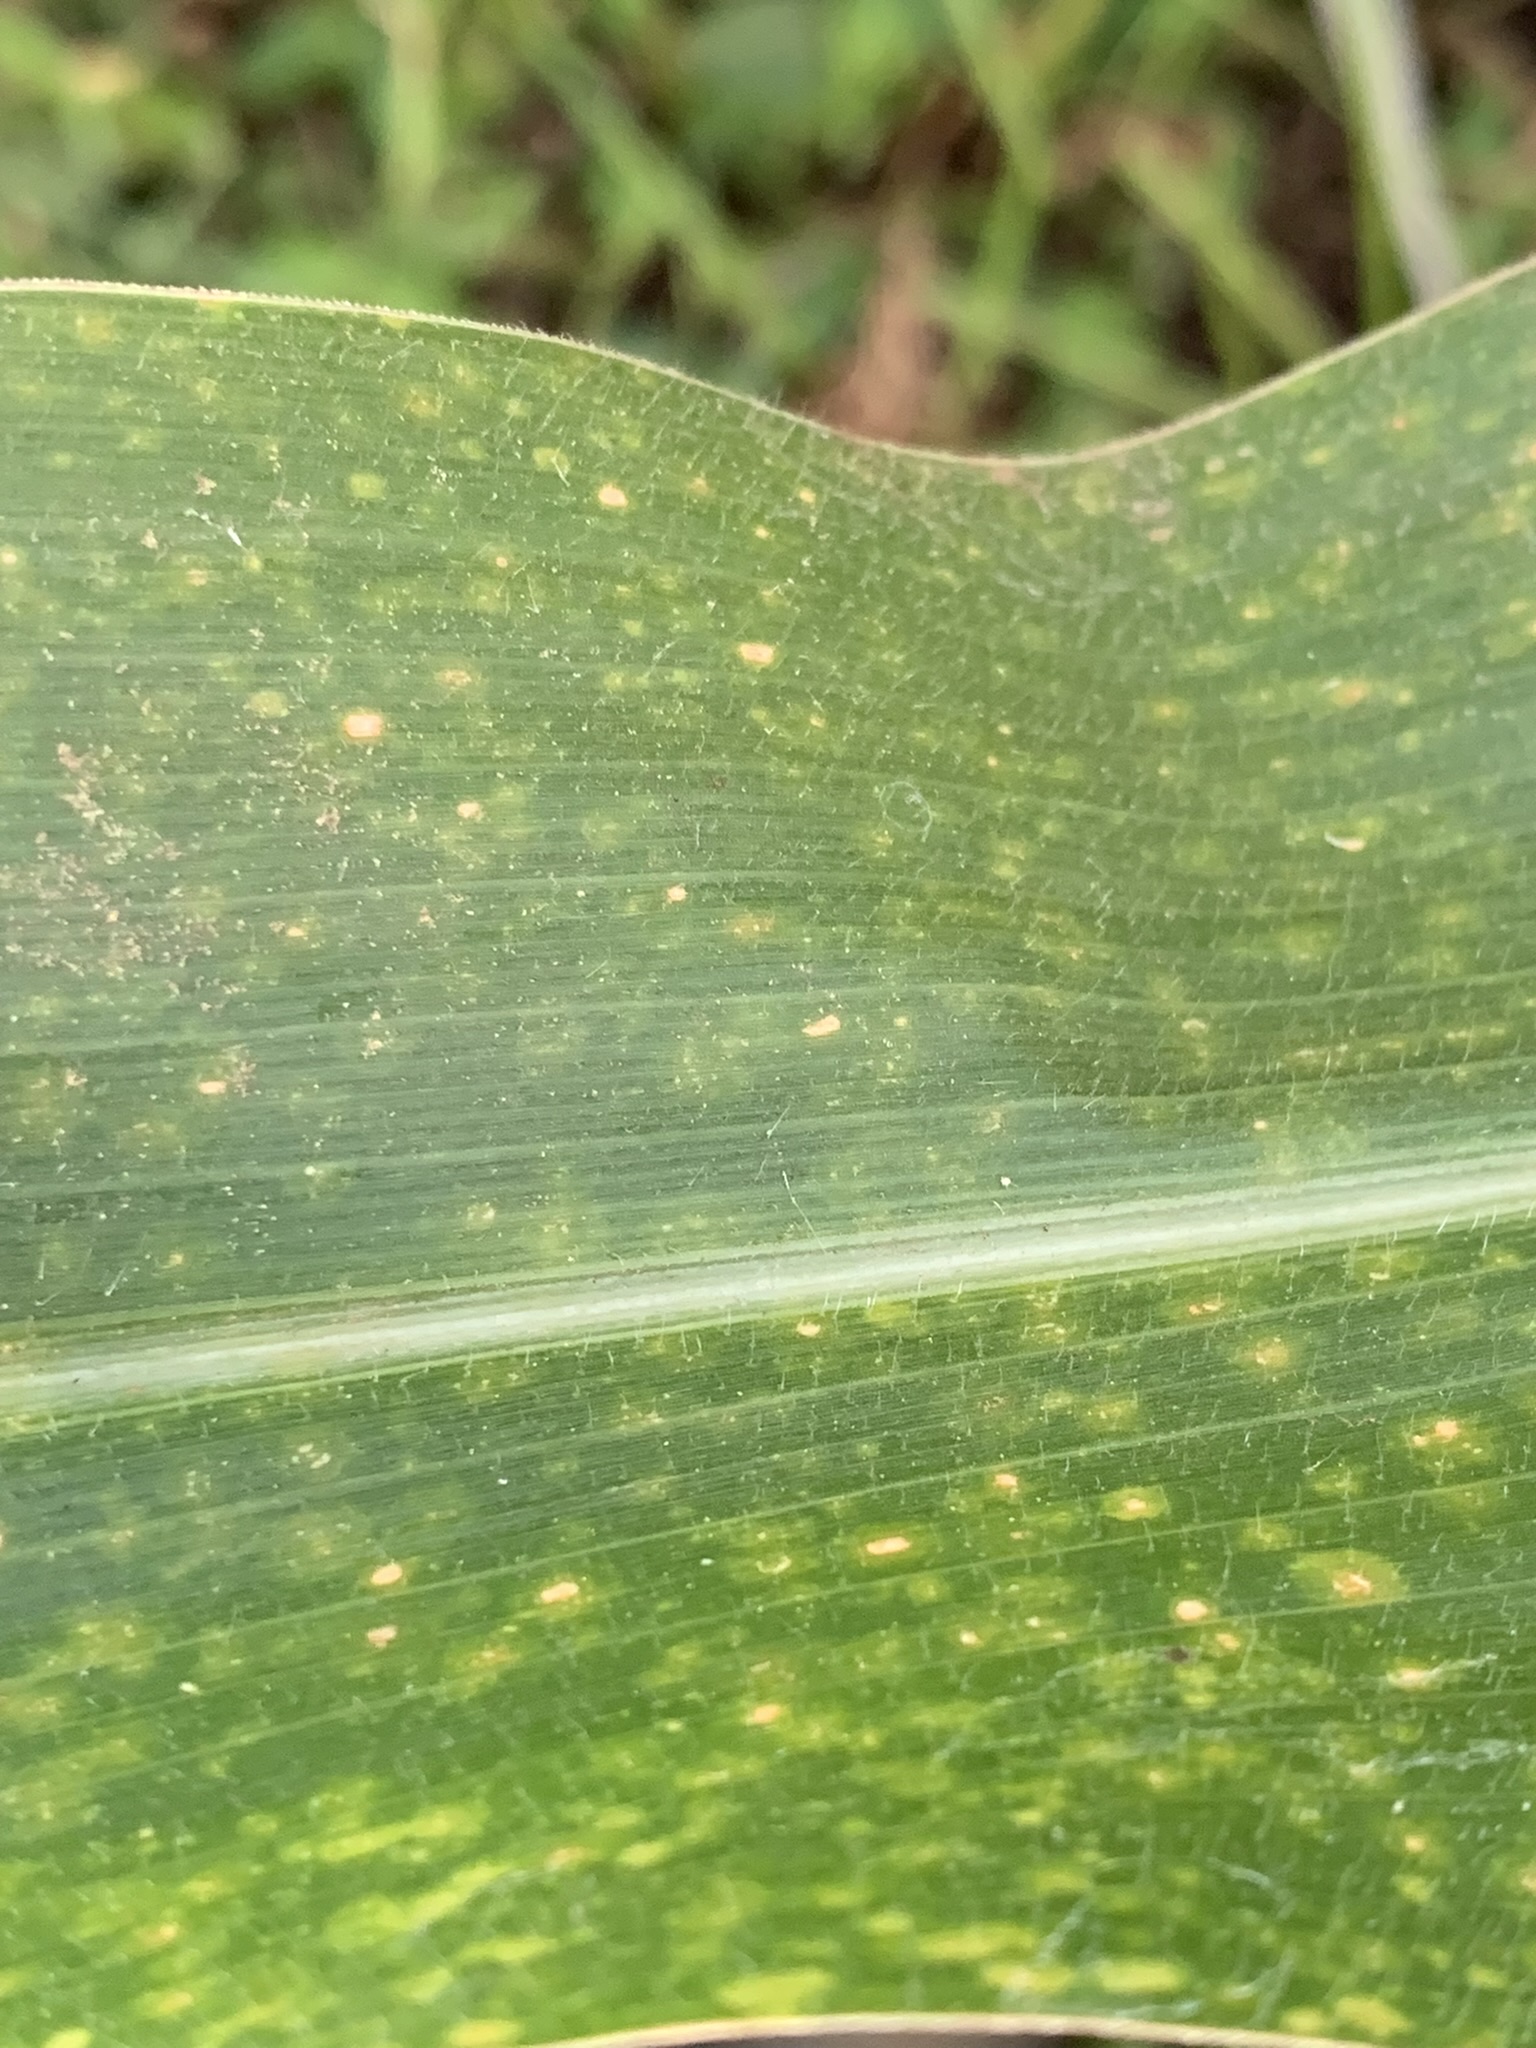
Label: MLN